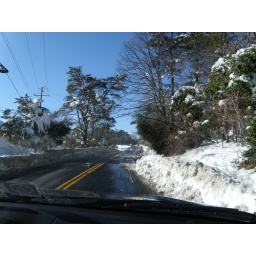
On the back roads you'll find leaning trees and half a lane suddenly in front of you.